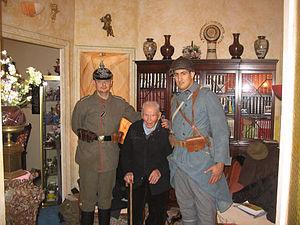
Lazare Ponticelli, le dernier poilu français avec des membres de l'association Les Francs-Tireurs Lorrains Suomi: Lazare Ponticelli (s. 7. joulukuuta 1897) on ensimmäisen maailmansodan veteraani
Lazare Ponticelli, né le 7 décembre 1897 à Bettola en Italie et mort le 12 mars 2008 au Kremlin-Bicêtre en France, était officiellement le dernier vétéran français de la Première Guerre mondiale depuis la mort de Louis de Cazenave le 20 janvier 2008. Doyen des Français, il est aussi le neuvième homme de nationalité française à entrer dans la liste des supercentenaires.
Poilu est le surnom donné aux soldats de la Première Guerre mondiale qui étaient dans les tranchées. Ce surnom est typique de cette guerre et ne fut utilisé qu’en de rares et exceptionnels cas pendant la Seconde Guerre mondiale.